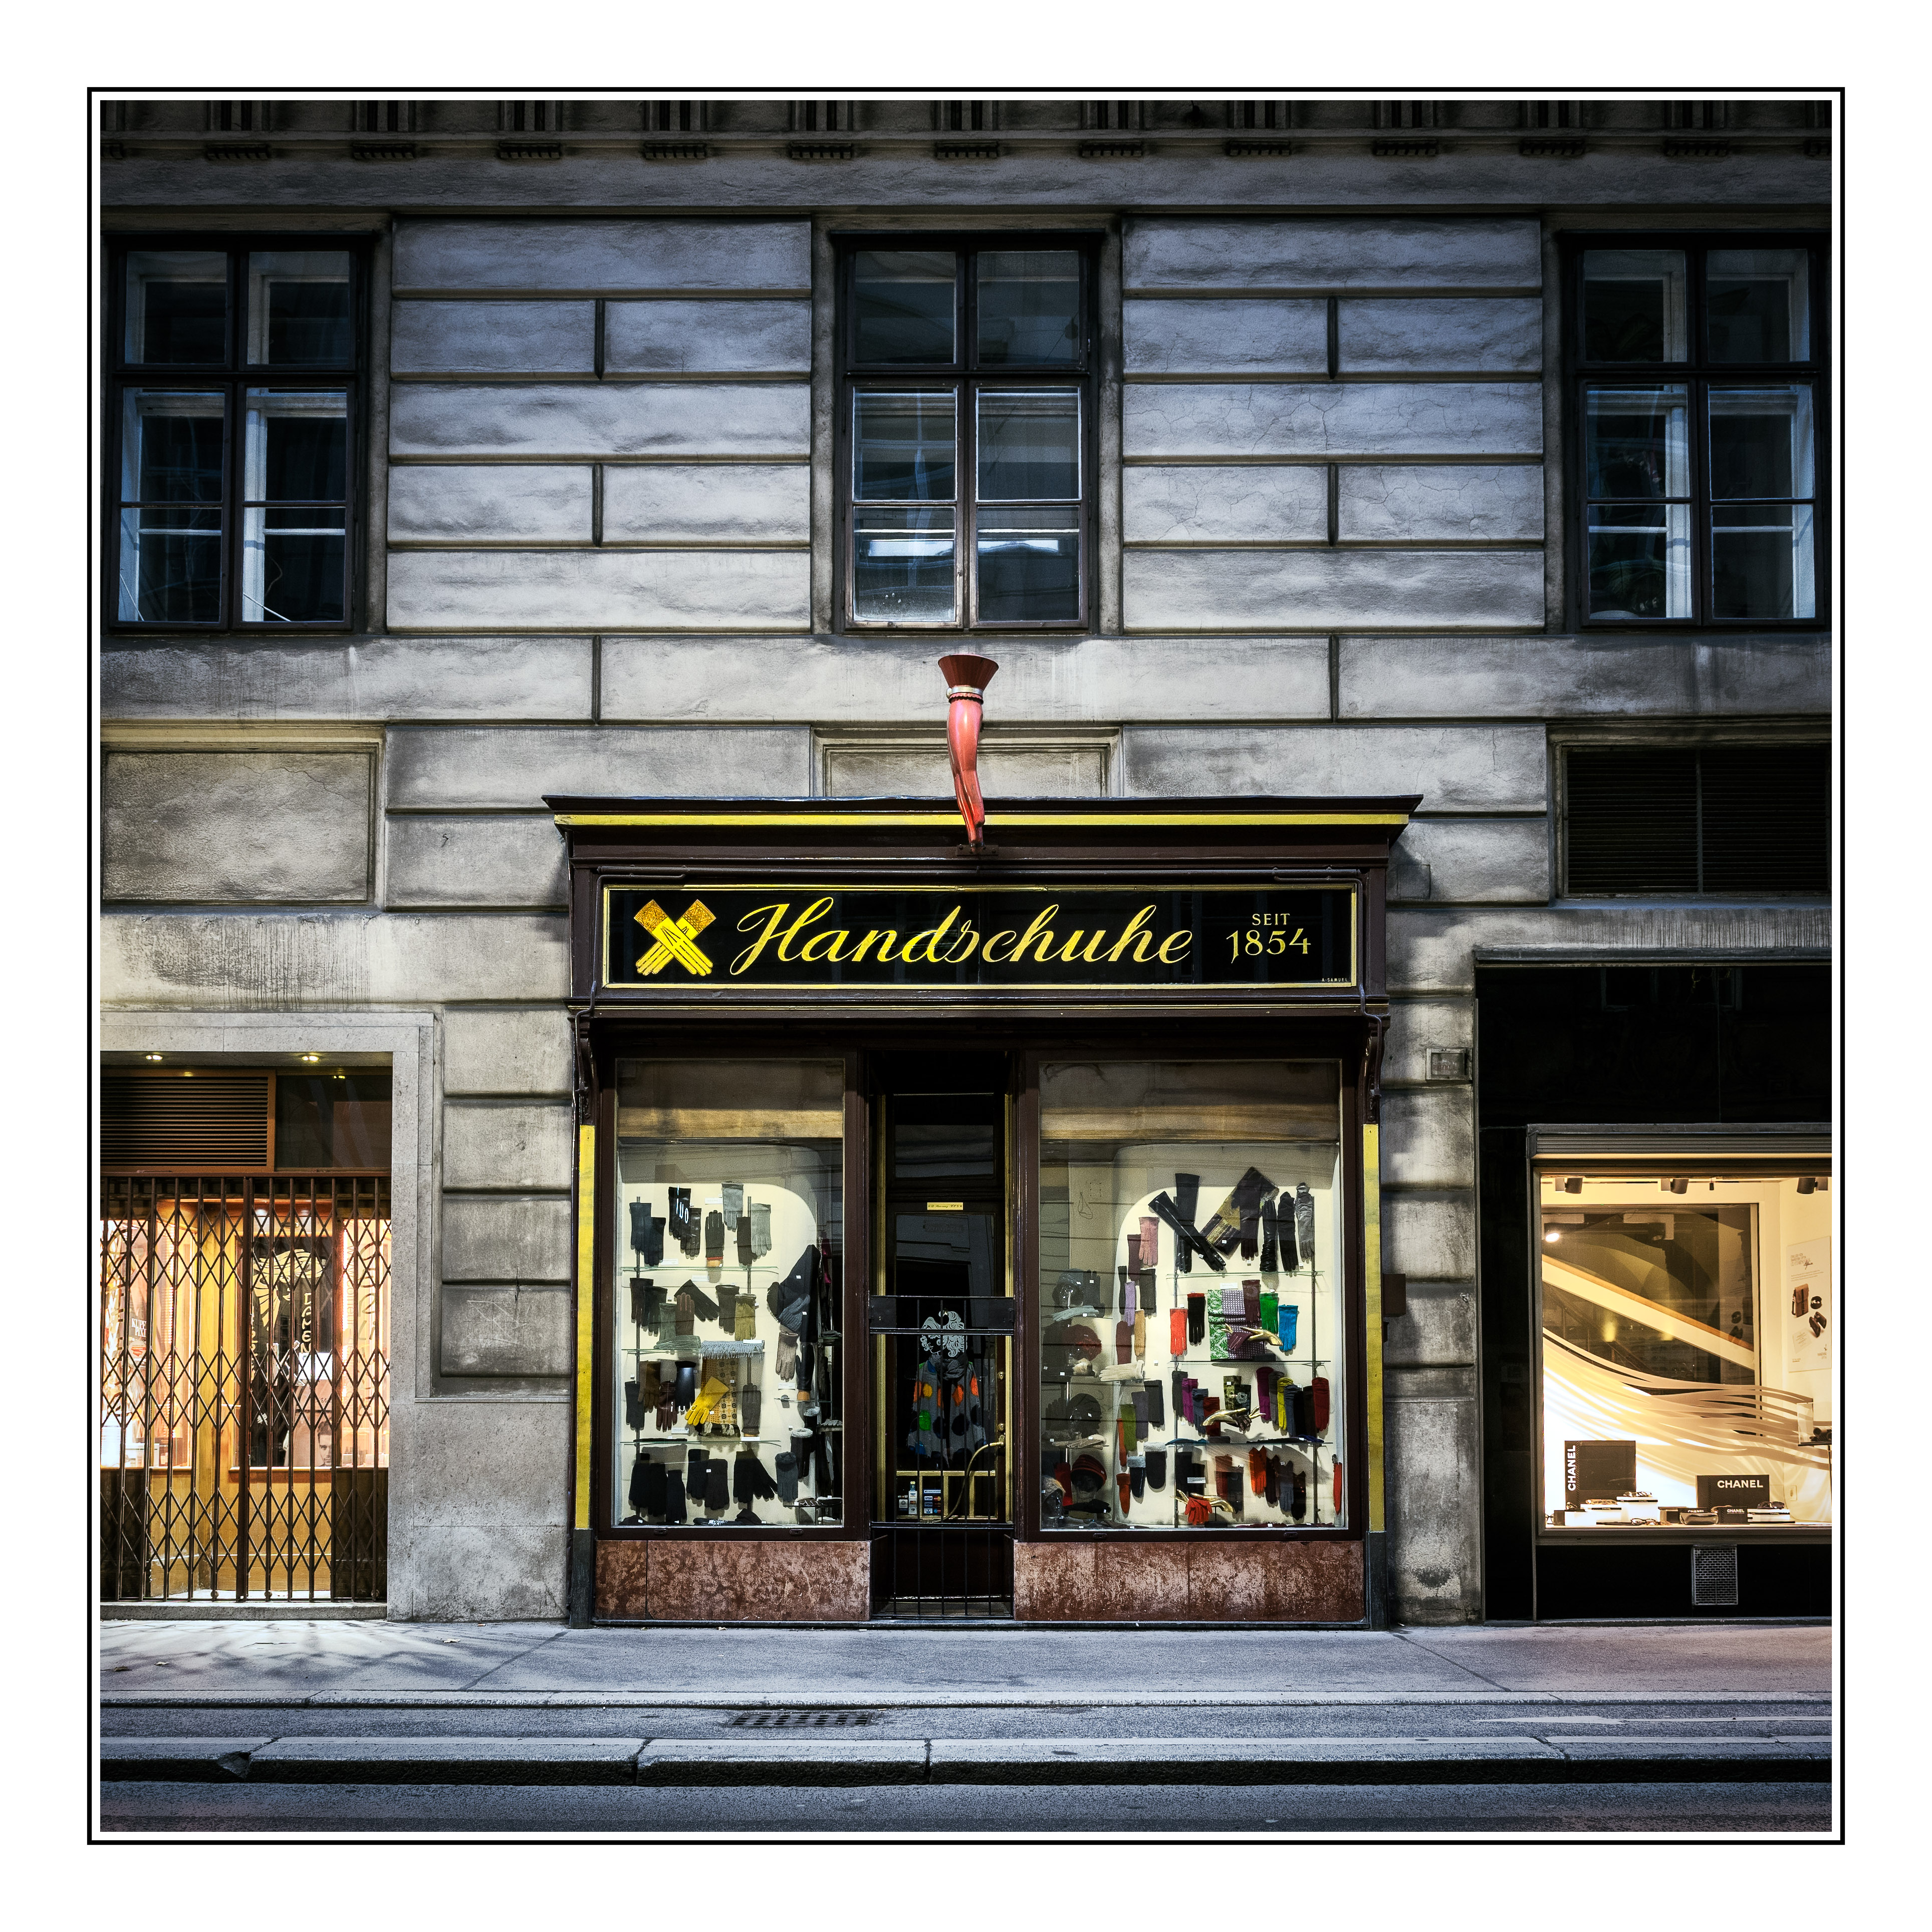
window, advertising, facade, interior design, brand, austria, design, vienna, at